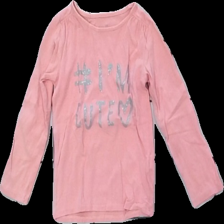
View: front
Type: Top
Category: Children
Brand: Not in the list
Brand text on label: reserved
Colors: Pink, Grey
Material: 100% cotton
Pattern: Glitter
Cut: Regular
Size: 98
Season: All
Damage location: bottom left
Damage 2 location: middle right
Damage 3 location: bottom right
Price range: <50
Recommended usage: Reuse
Description: rosa långärmad tröja med glittrig text fram